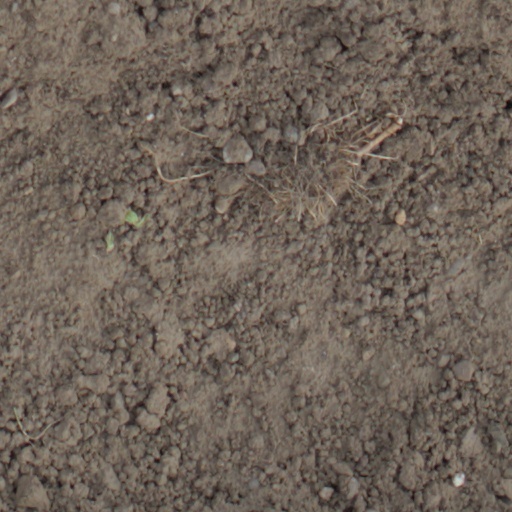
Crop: wheat